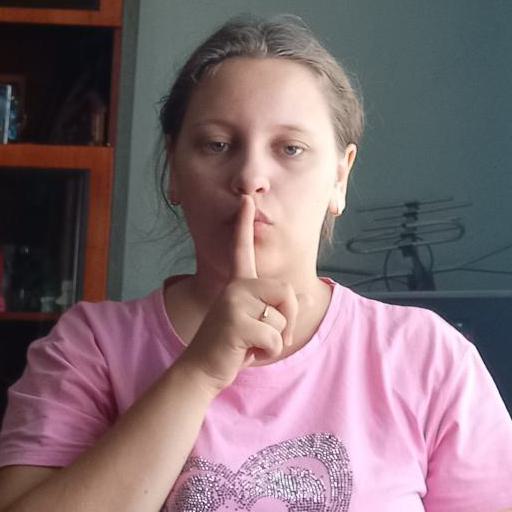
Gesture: mute